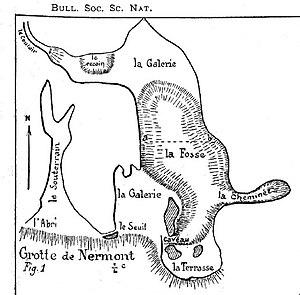
Grotte de Nermont, dans le groupe des grottes de Saint-Moré à Saint-Moré, Yonne, Bourgogne, France. Dessins par l'abbé Parat de poteries trouvées aux grottes (principalement la grotte de Nermont) ou dans les environs. Source
Les grottes de Saint-Moré sont un ensemble de grottes situé sur la commune de Saint-Moré dans le département de l'Yonne en Bourgogne, France.
La grotte de Nermont est une grotte faisant partie de l’ensemble dit « grottes de Saint-Moré » situé sur la commune de Saint-Moré dans le département de l'Yonne en Bourgogne, France.